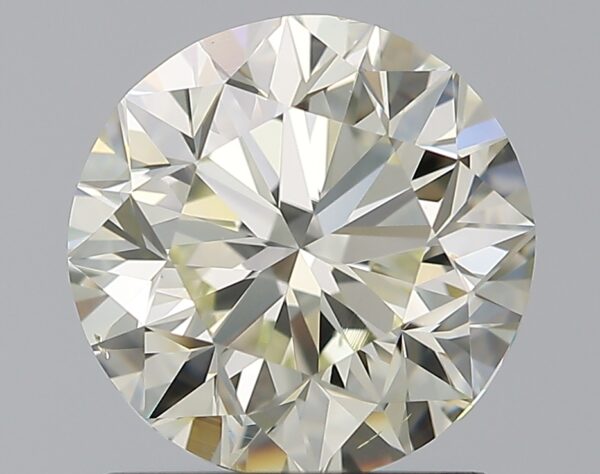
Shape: round
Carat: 1.5
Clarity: VS2
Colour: N
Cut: VG
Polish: EX
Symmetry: VG
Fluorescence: M
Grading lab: GIA
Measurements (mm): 7.09 x 7.16 x 4.61